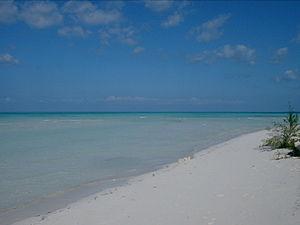
Îles à la dérive est le premier paru, en 1970, des ouvrages posthumes d'Ernest Hemingway